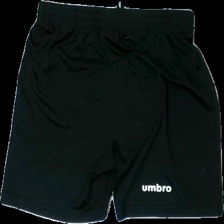
View: back
Type: Shorts
Category: Children
Brand: Not in the list
Brand text on label: Umbro
Colors: Black, White
Material: 100% poly
Cut: Regular
Size: 164
Price range: 50-100
Recommended usage: Reuse
Description: Black shorts for kids, from Umbro, size 164. Good condition.